Matthew Lloyd

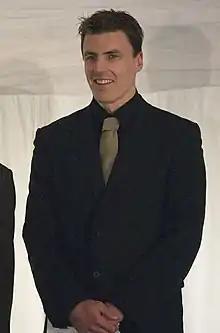
Lloyd in 2005

Matthew James Lloyd (born 16 April 1978) is a former professional Australian rules footballer, who played for the Essendon Football Club in the Australian Football League (AFL).